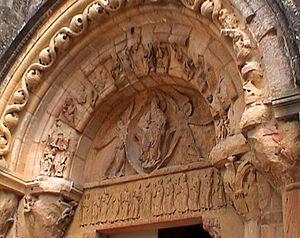
L'église Notre-Dame-de-l'Assomption est une église romane située sur le territoire de la commune d'Anzy-le-Duc dans le département français de Saône-et-Loire en région Bourgogne-Franche-Comté.
Le Brionnais est une petite région, pays traditionnel de France, situé dans le sud de la Bourgogne. Elle est réputée pour ses églises romanes, ses châteaux, sa gastronomie et ses paysages verdoyants.